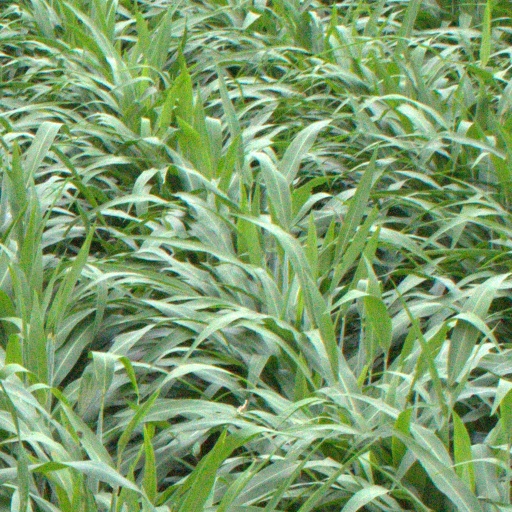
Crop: sorghum